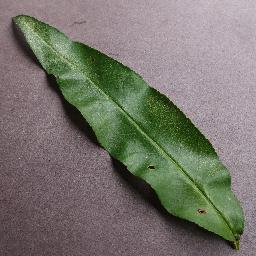
Label: Peach___Bacterial_spot